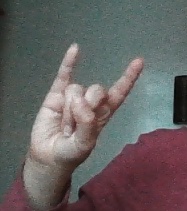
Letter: la